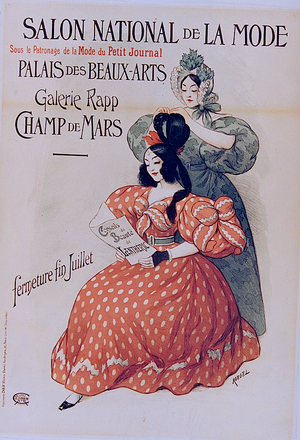
Lenthéric est une maison de parfums et de produits de soins cosmétiques fondée à Paris en 1885, appartenant au groupe britannique Shaneel Enterprises Ltd.